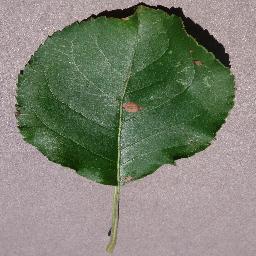
Label: Apple___Black_rot